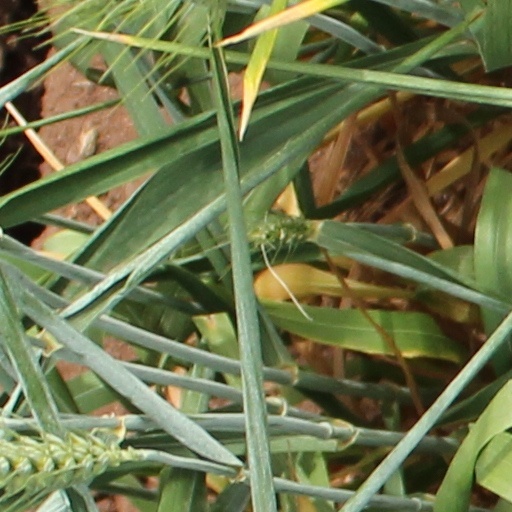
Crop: wheat